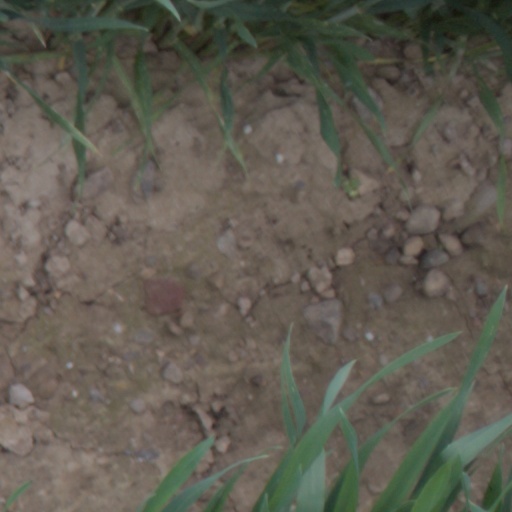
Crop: wheat